NGC 466

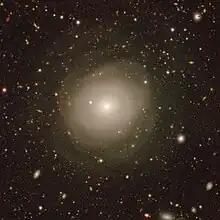
Legacy Survey DR 10 image of NGC 466

NGC 466 is a lenticular galaxy located about 247 million light-years away from Earth in the constellation Tucana. NGC 466 was discovered by astronomer John Herschel on October 3, 1836.